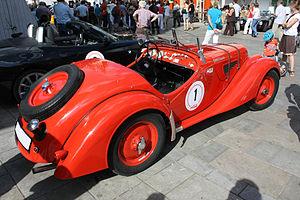
Les BMW 328 sont des modèles d'automobiles du constructeur allemand BMW construites entre 1936 et 1940, dessinée par Kurt Joachimson.